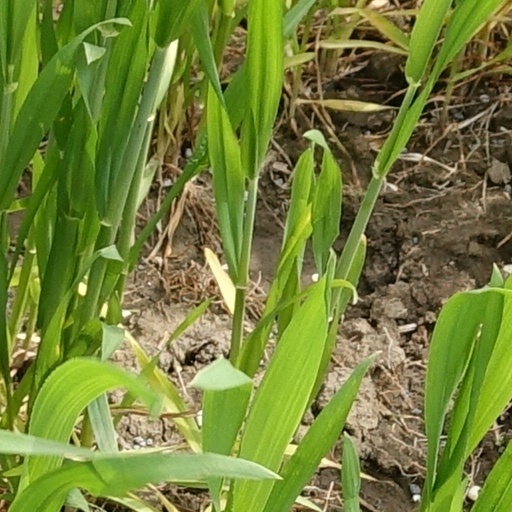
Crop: wheat